Hapton, Lancashire

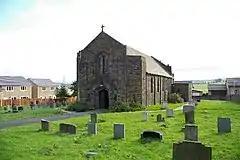
St Margaret's Church

Although the East Lancashire railway line was constructed through the township in 1848, the railway station didn't open until the 1860s. Perseverance Mill was built for John Simpson in 1867 and had an attached magneto works. In 1888, Walter and Joseph Simpson established an Electrical Engineering company in Hapton called Simpson Bros. They specialised in the electrification of cotton mills and to promote the new business they installed three electric street lights, making Hapton the first village in Britain with electric lighting. By the 1890s about a dozen streets of terraced houses extended from the mill, along Manchester Road to the station. The chemical factory covered approximately the same area as the village and had its own sidings. Another weaving shed, Robert Walton’s Hapton Mill, was erected on the canal in 1905-6 and there was also Mathers Brick & Tile Works, the site later occupied by Lucas Industries and redeveloped for residential use in the 1990s. The only inn in Hapton before 1848 was the Towneley Arms which was situated in a no longer extant building on the north-east corner of the Lane Ends road junction. The Hapton Inn, across Accrington Road was established in the later 1800s. A schoolhouse is also existed in 1848, on Manchester Road, then in an isolated position north of Lane ends. St Margaret's Church was founded in 1914, with Church of England services previously held in the schoolroom.